Heidbrink

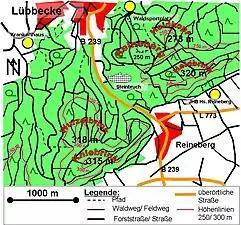
The Heidbrink lies south of Lübbecke

The summit of the Heidbrink itself is in a small open area and, until 2008, was marked by a boulder. Due to the surrounding high trees the view is blocked to the north; to the south can parts of the Ravensberg Basin be seen.